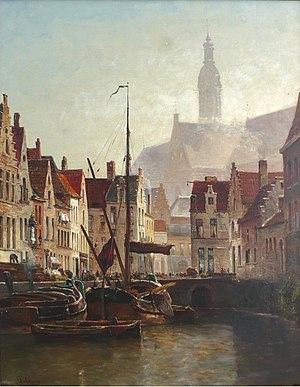
Le Canal au Charbon à Anvers, appelé maintenant Quai au Charbon est près de l'église Saint-Paul